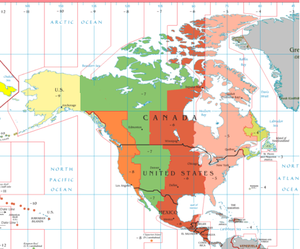
L'heure normale de Terre-Neuve est un fuseau horaire couvrant l'île de Terre-Neuve dans la province canadienne de Terre-Neuve-et-Labrador et soustrayant 3½ heures au temps universel coordonné, soit UTC−03:30, ou UTC−02:30 en heure d'été. L'heure de cette zone est basée sur le temps solaire moyen du méridien 52 degrés et 30 minutes d'arc à l'Ouest de l'observatoire de Greenwich.
L'heure de l'Est est un fuseau horaire couvrant la côte est de l'Amérique du Nord, ainsi que la côte ouest de l'Amérique du Sud.